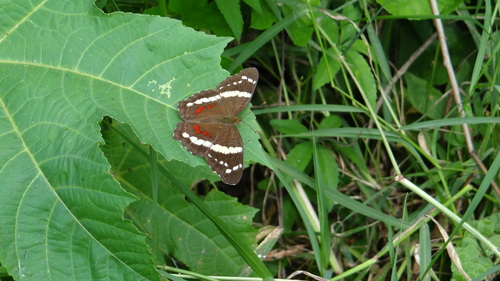
Scientific name: Anartia fatima
Common name: Banded peacock
Family: Nymphalidae
Order: Lepidoptera
Pollinator type: Primary pollinator
Habitat: Open areas and gardens
Geographic range: South America
Conservation status: Least Concern